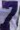
Number: 7